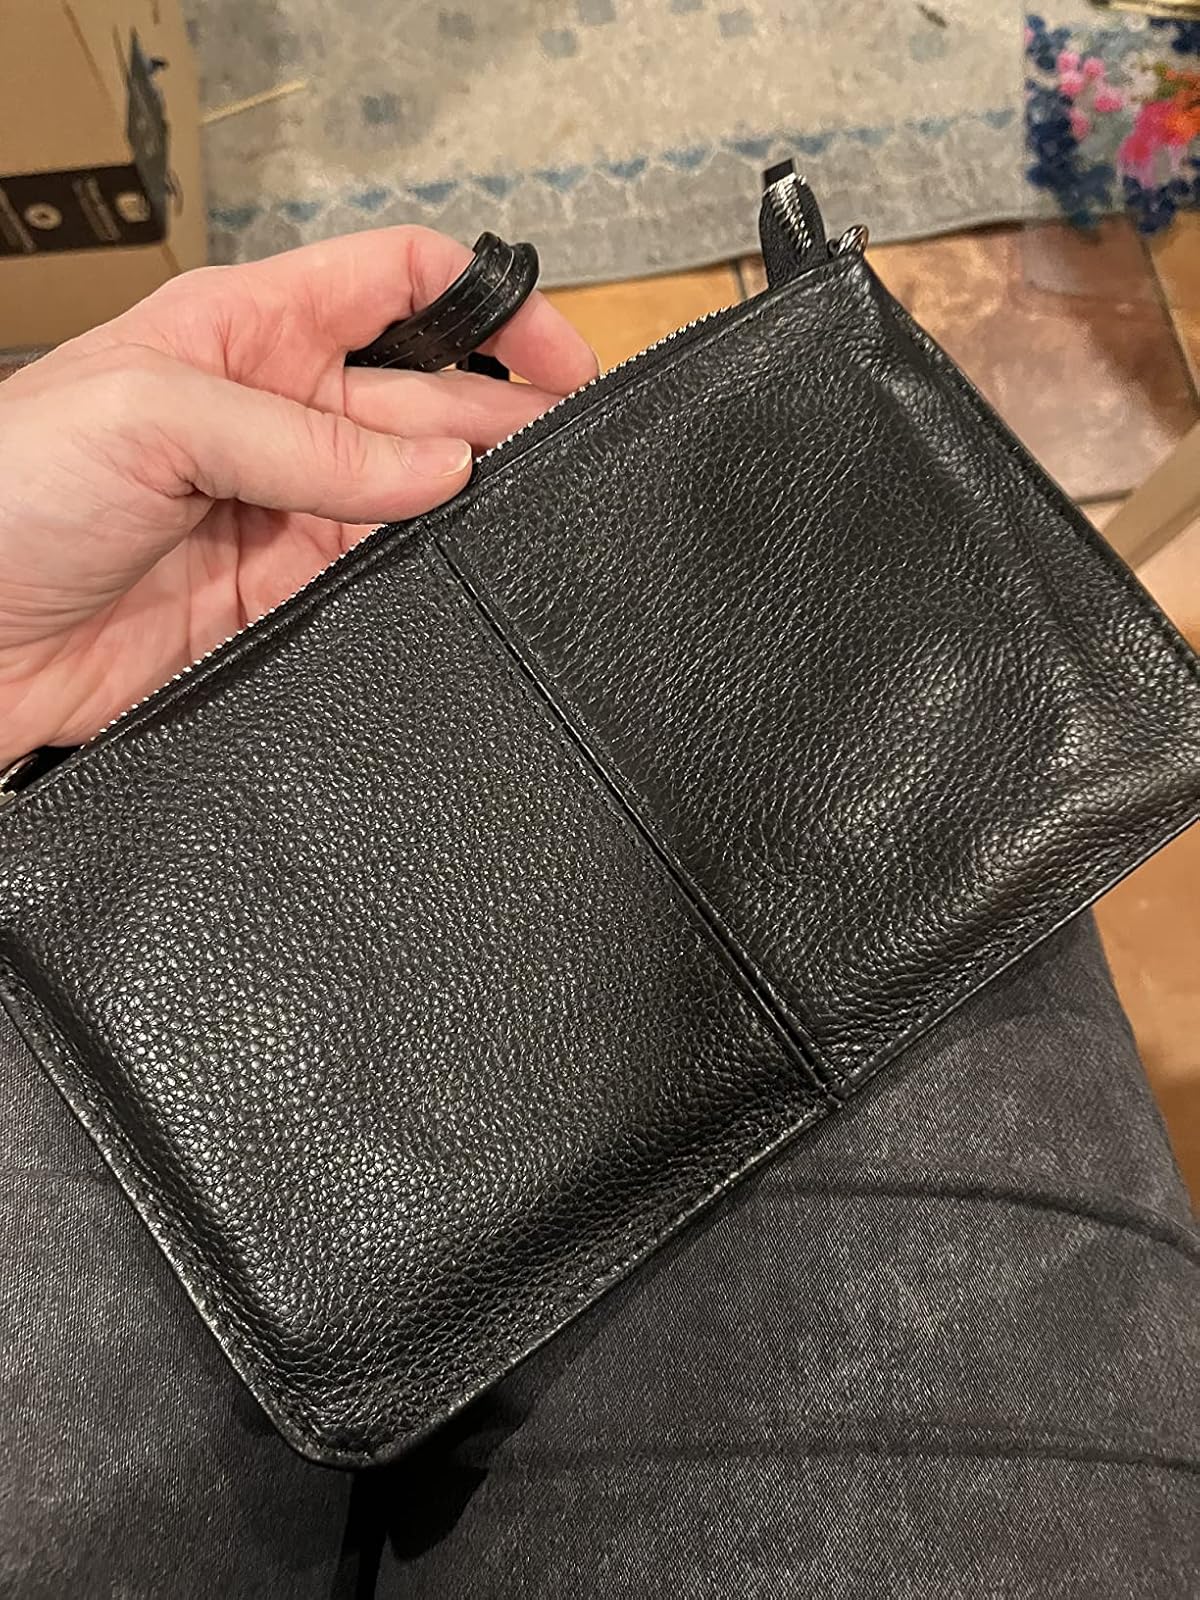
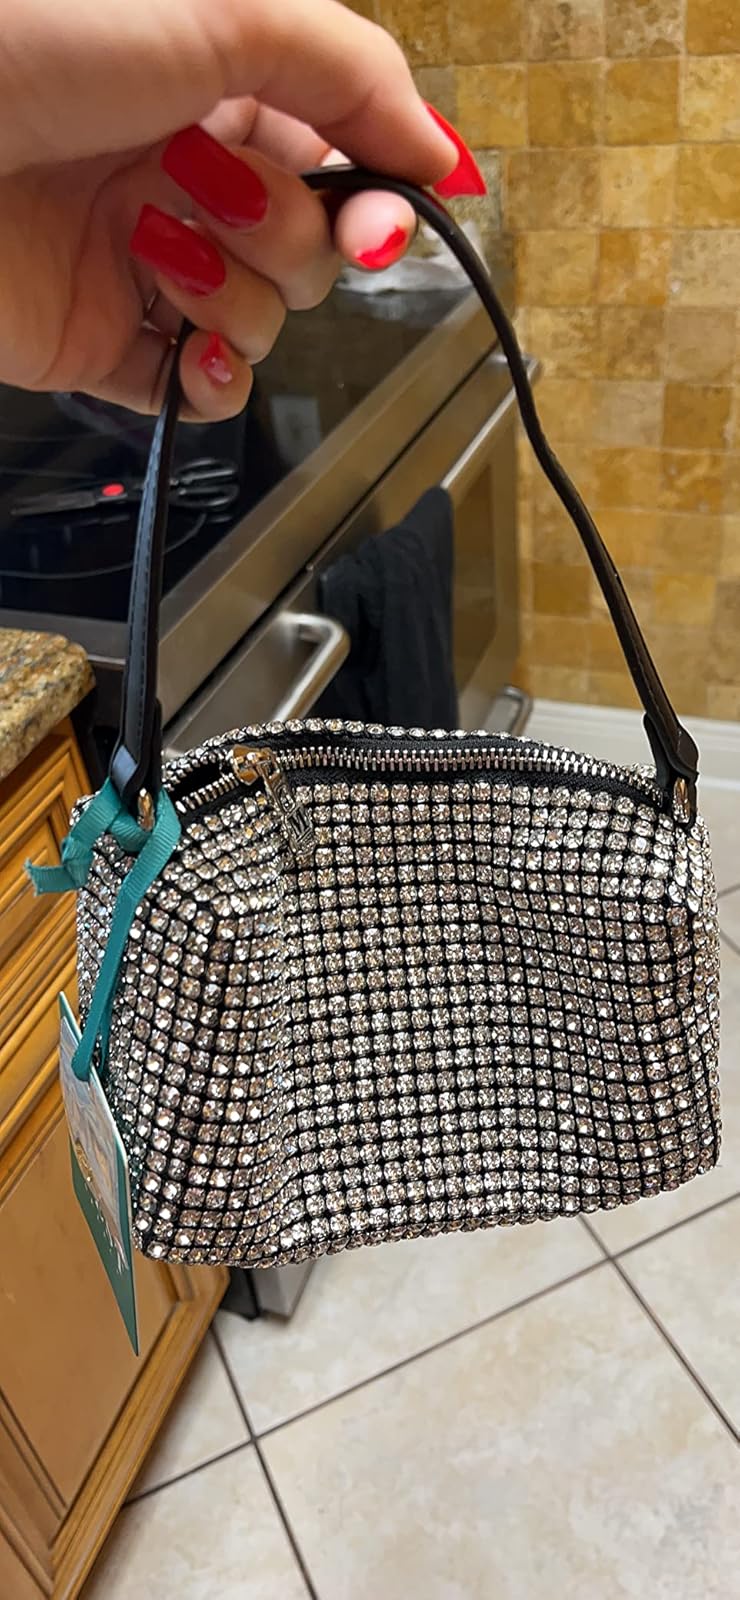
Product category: accessories_handbag
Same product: no